Ilario Bandini

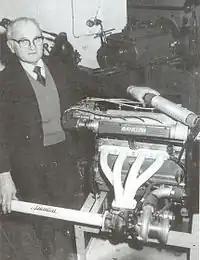
Ilario Bandini and mille (1000) turbo.

A few years later came his final creation, the Berlinetta 1000 turbo 16v, at the age of 80, just before his death off at Forlì on 12 April 1992.